2020 United States men's Olympic basketball team

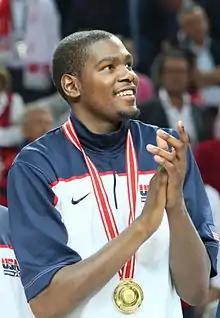
Kevin Durant winning a gold medal on the 2010 FIBA World Championship team in Turkey

An initial 12-man roster was named with a combined 37 NBA All-Star selections, led by Kevin Durant with 11. He entered the 2020 Games ranked second in U.S. men's Olympic basketball history with 311 career points, needing just 25 more to match Carmelo Anthony's record of 336. A two-time Olympic gold medalist from the 2012 and 2016 teams, Durant was joined on the squad by one other gold medal winner, his 2016 teammate Draymond Green, who he also played with on the Golden State Warriors. Also committing to the team were four of the NBA's top 10 scorers from the 2020–21 season with Bradley Beal (31.1 points per game), Damian Lillard (28.8), Zach LaVine (27.4) and Jayson Tatum (26.4). Six players on the roster were named All-Stars in 2021, but only two were among the past season's 15 selections to the All-NBA Team—Lillard (first team) and Beal (second team). While stocked with scorers, the original roster was limited in size; Bam Adebayo and 2012 Olympic gold medalist Kevin Love were the lone traditional interior players. The team also lacked a primary facilitating guard; when not leading a pick and roll, Lillard is primarily an isolation scorer. Alternatively, the United States could have used Durant as a point forward and utilize big men Green and Adebayo's playmaking skills. Jrue Holiday and Khris Middleton of the Milwaukee Bucks and Devin Booker of the Phoenix Suns were named to the roster, but missed all of training camp and the exhibition games while playing in the 2021 NBA Finals. Middleton and Tatum were the only returnees from the 2019 World Cup team.